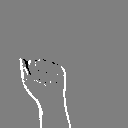
ASL letter: a